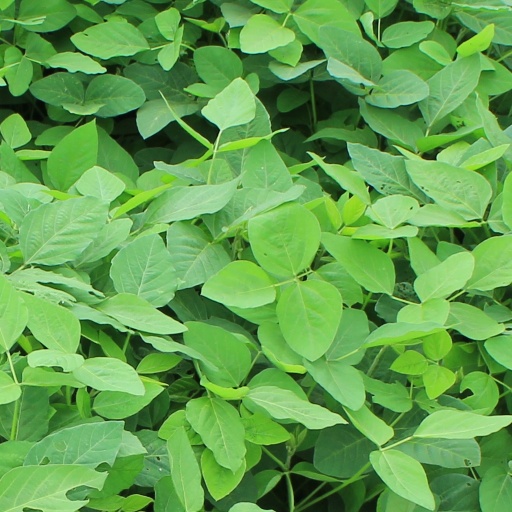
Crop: soybean